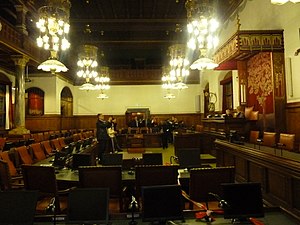
Københavns Borgerrepræsentation
Borgerrepræsentationens mødesal.
Københavns Borgerrepræsentation er kommunalbestyrelsen i København og har sæde på Københavns Rådhus.